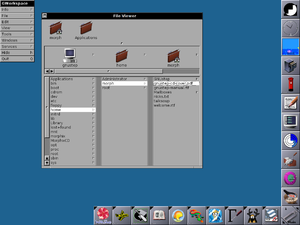
Les colonnes de Miller sont une technique de navigation et visualisation qui peut être appliquée en tant que structure d'arbre. Les colonnes permettent d'ouvrir à plusieurs niveaux à la fois une hiérarchie tout en fournissant une représentation visuelle de l'emplacement actuel. Cette manière de faire est étroitement liée au début du navigateur Smalltalk, mais a été inventée de manière indépendante par Mark S. Miller en 1980 à l'Université de Yale. La technique a ensuite été utilisée sur le Projet Xanadu, Datapoint, et sur NeXT.